Haibao Pagoda Temple

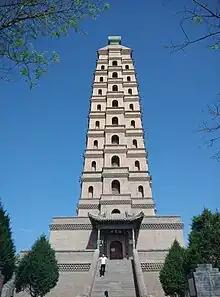
Haibao Pagoda

The Haibao Pagoda Temple is a Buddhist temple located in Xingqing District of Yinchuan, Ningxia, China. Because of earthquakes, the modern temple was founded in the 18th century in the period of the Qianlong Emperor (1736–1796) during the mid-Qing dynasty (1644–1911). It is the headquarters of the Buddhist Association of Ningxia.